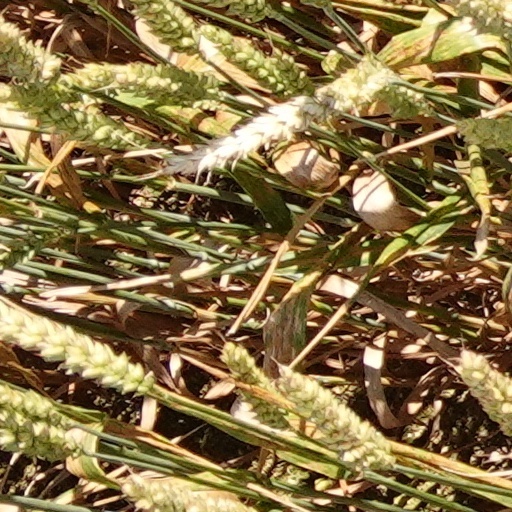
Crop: wheat